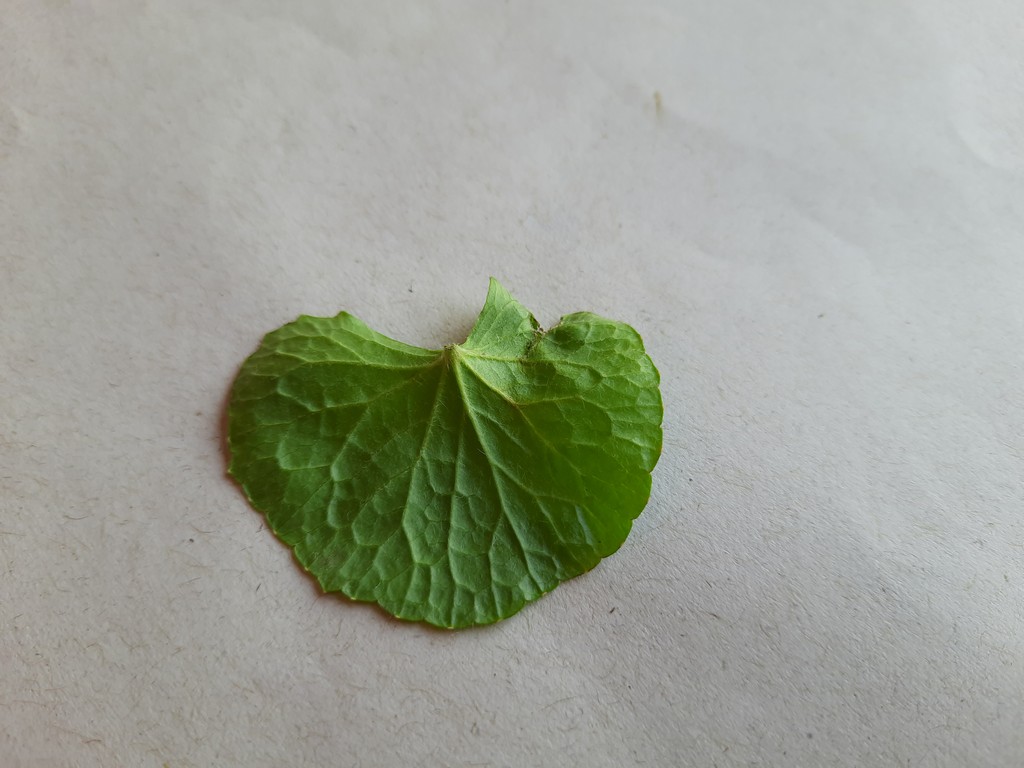
Label: Unhealthy